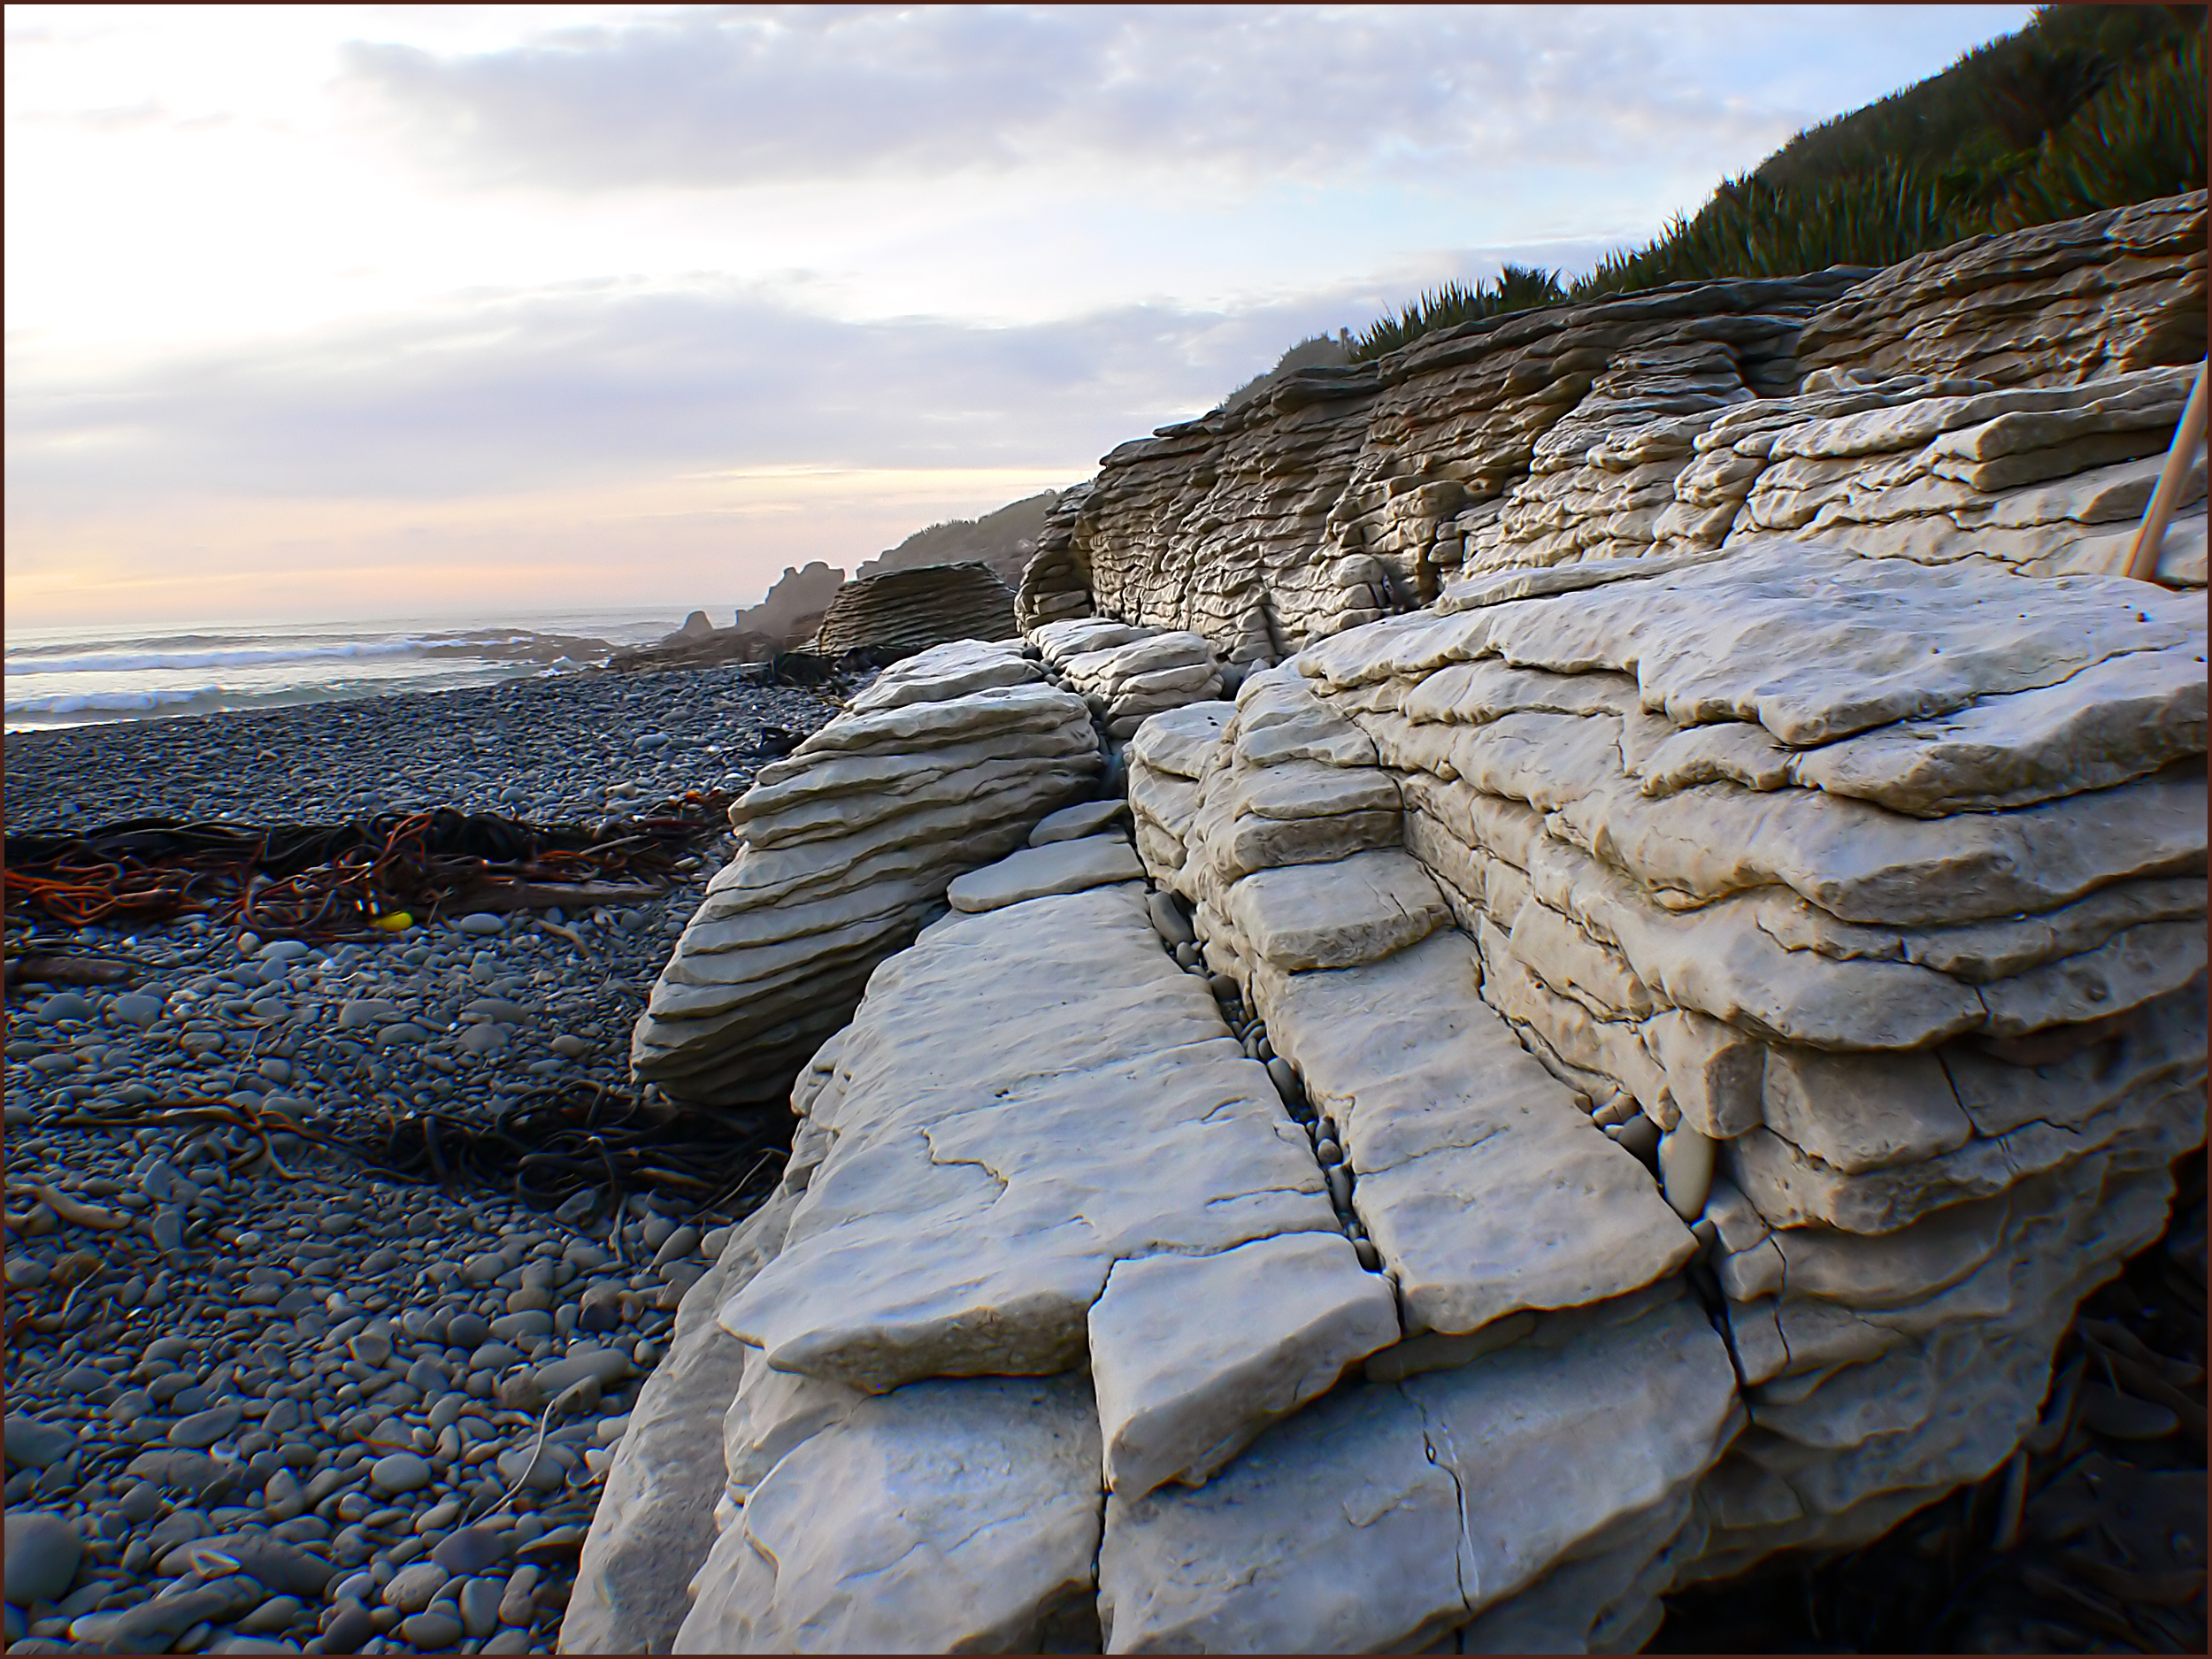
landscape, sea, coast, nature, rock, ocean, mountain, shore, wave, shoreline, formation, cliff, terrain, material, publicdomain, geology, newzealand, badlands, punakaki